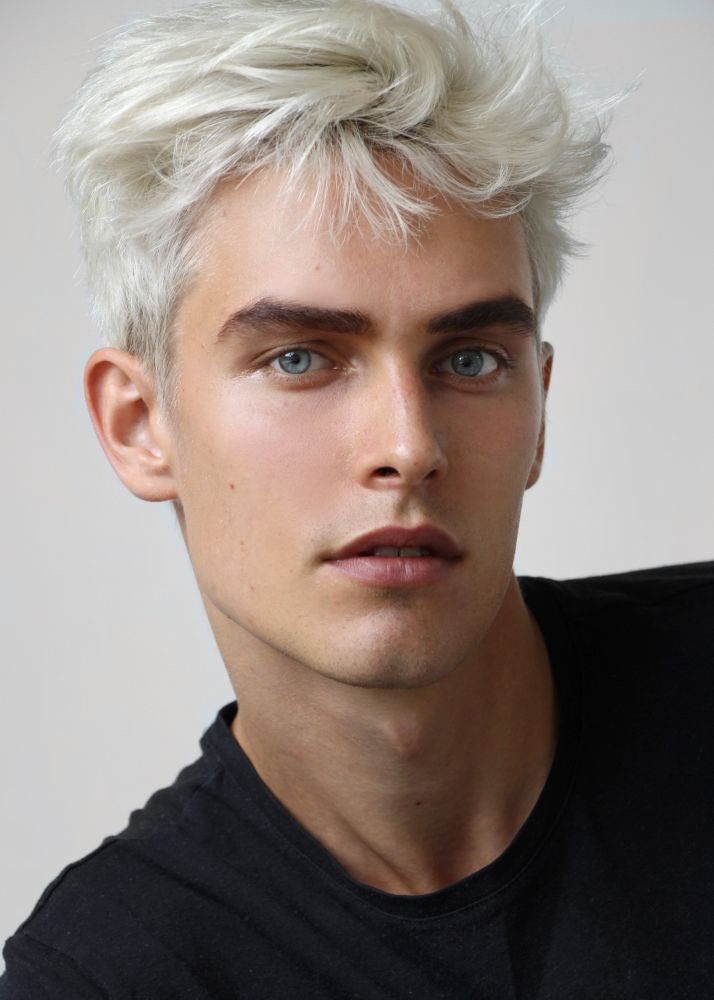
Label: Colored